Phan Thong railway station

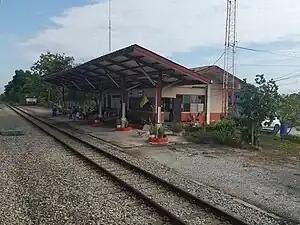

Phan Thong railway station is a railway station located in Phan Thong Subdistrict, Phan Thong District, Chonburi Province. It is a class 3 railway station located from Bangkok railway station.